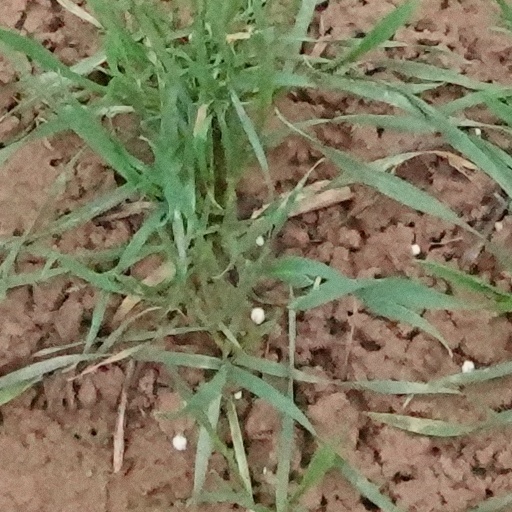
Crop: wheat